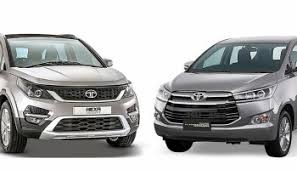
Vehicle type: Cars